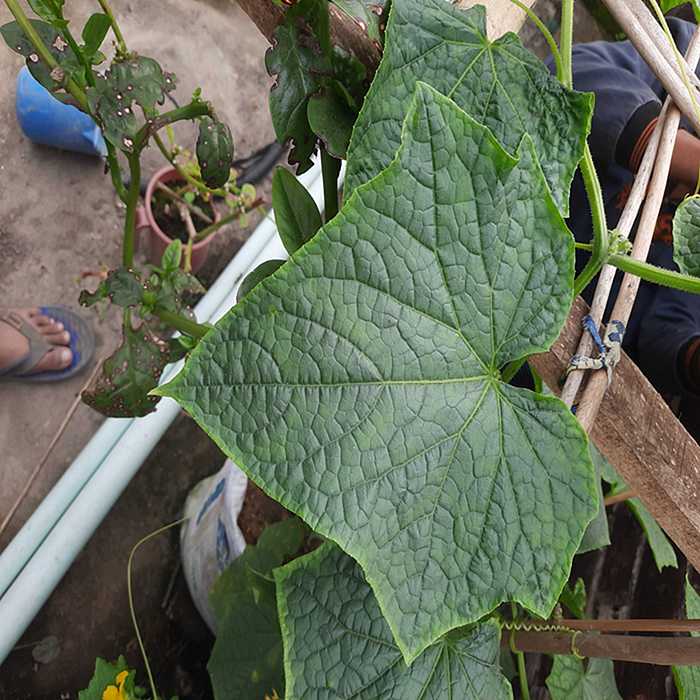
Plant: Cucumber
Label: Fresh leaf